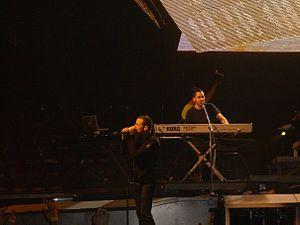
Ceci est une photo prise lors du concert de Linkin Park à Montréal le 22 Février 2008